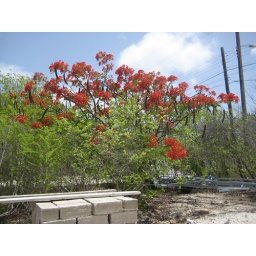
A royal poinciana tree at our B&amp;amp;B. These trees are all over and shed their red blossoms rather dramatically.